7th County of London Brigade, Royal Field Artillery

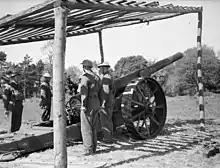
Gunners of 56th Heavy Regiment manning a 6-inch gun at Hastings, May 1940

60th (2/2nd L) Division was then pushed forward into positions from which to defend the captured city. Turkish counter-attacks began on 22 December, and a major attack followed on the night of 26/27 December. This was beaten off and the division took the opportunity to push forward up the Nablus Road into the hills over the following days. 60th Divisional Artillery made 'extraordinary exertions' to get its guns up to support attacks that captured the heights of Tahuneh and Shab Salah on 29 December. The Nablus Road defences were then garrisoned, with CCCII Bde in reserve.